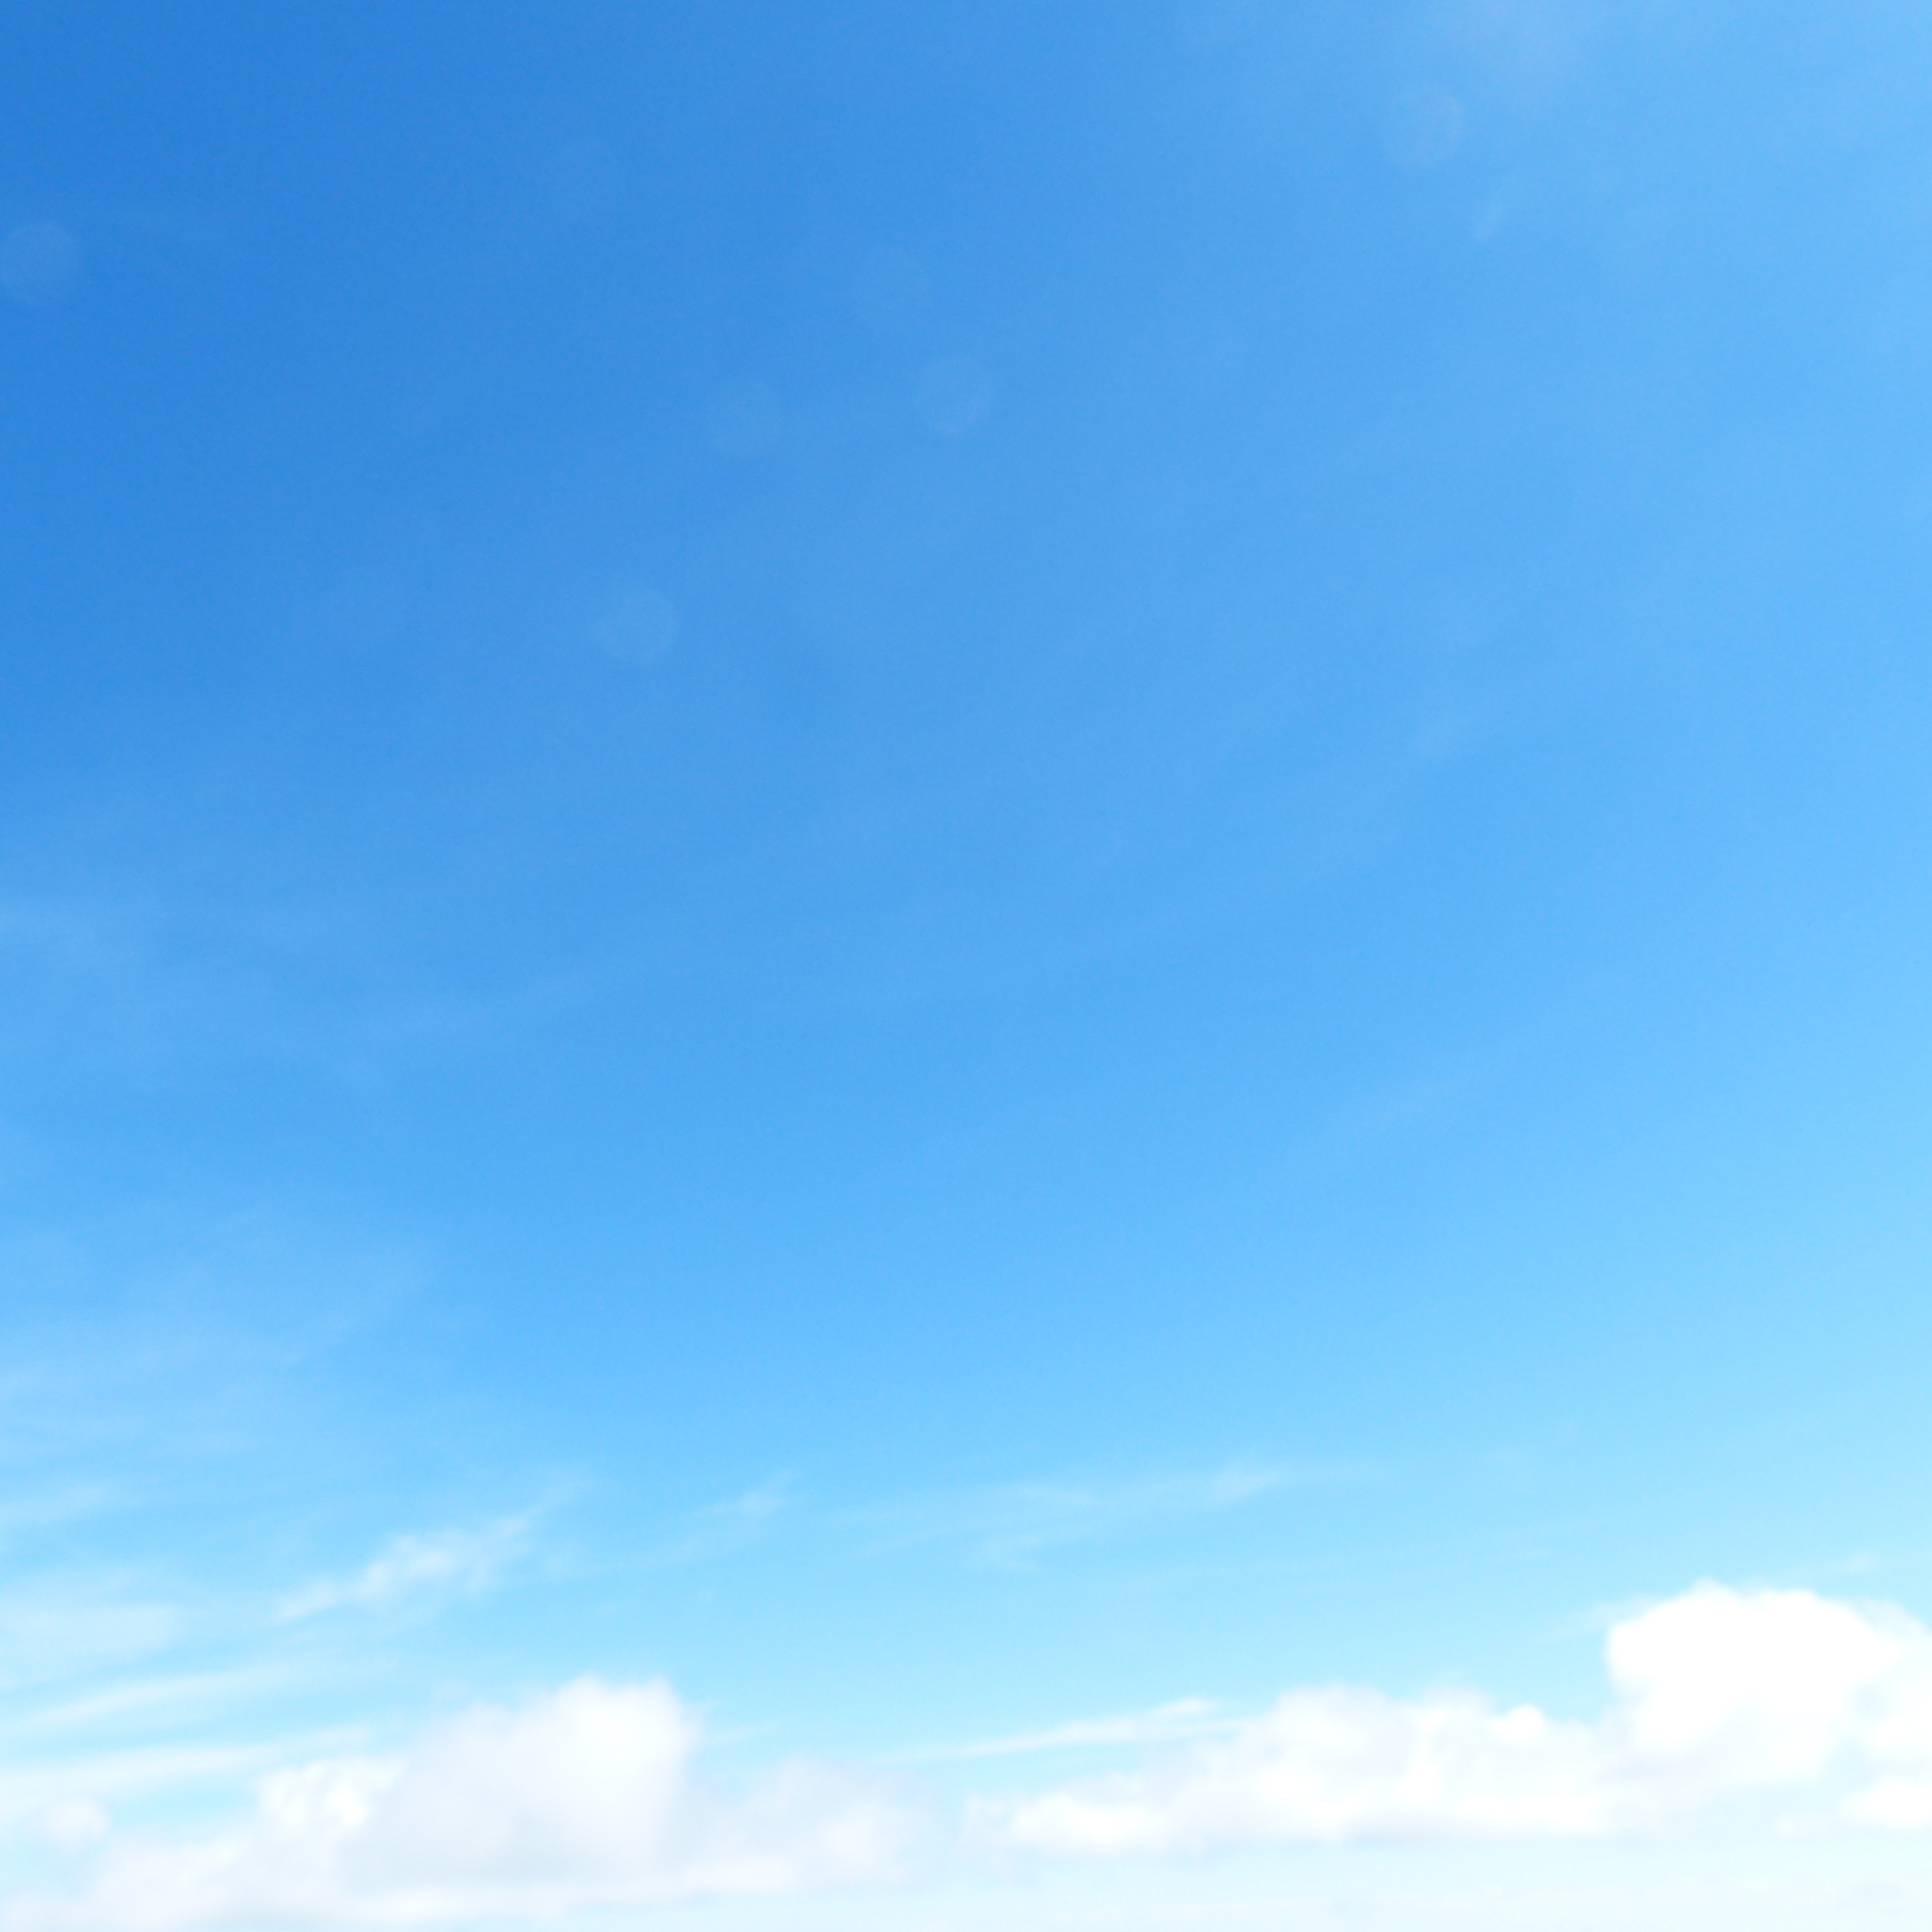
horizon, cloud, sky, sunlight, raindrop, atmosphere, daytime, cumulus, blue, background image, clouds, background, aqua, wallpaper, sky blue, desktop background, screen background, atmosphere of earth